Babur (cruise missile)

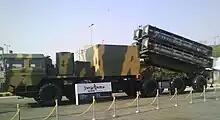

Development on "Babur" began in 1998. At that time, India was establishing a missile defense program that included the acquisition of the S-300 "Grumble" from Russia and Patriot PAC-3 systems from the United States.